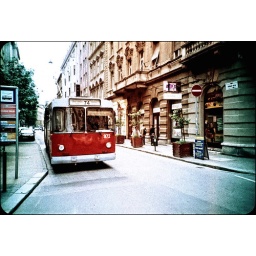
Ubiquitous red Russian Ziu-9 trolley bus in the Jewish quarter of Budapest.